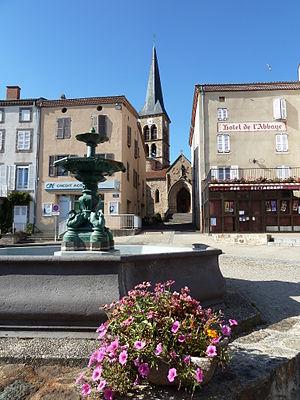
Place centrale du village de Sauxillanges
Sauxillanges est une commune française, située dans le département du Puy-de-Dôme en région Auvergne-Rhône-Alpes.